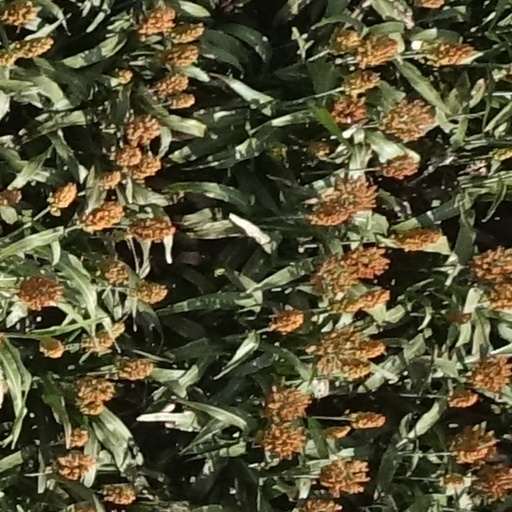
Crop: sorghum